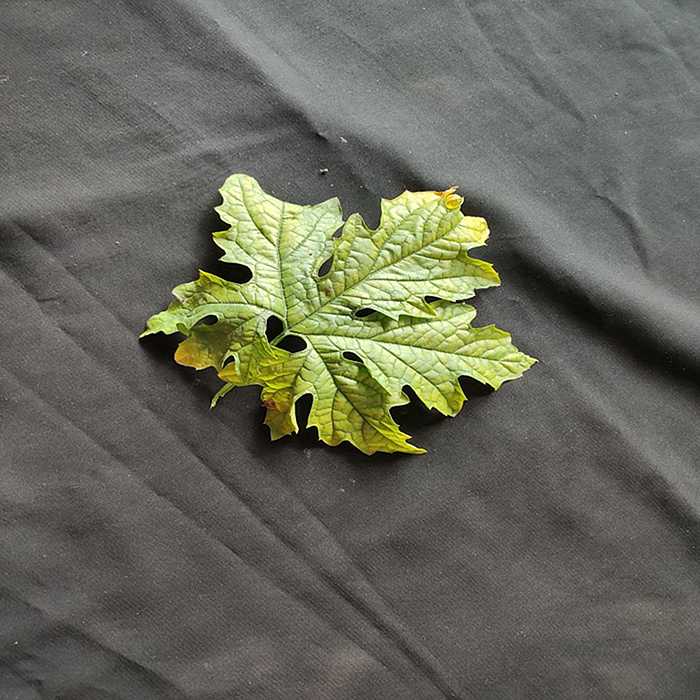
Plant: Bitter Gourd
Label: Mosaic virus